C. E. Forrester House

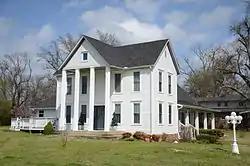

The C. E. Forrester House is a historic house at 140 Danville Road in Waldron, Arkansas. It is a two-story wood frame I-house, with an attached single-story wing extending from the rear of the center, giving it a common T-shaped plan. The original front facade has a two-story gable-roofed porch extending across part of it, while the south-facing side of the wing, now serving as the main entrance, has a vernacular Craftsman-style porch with a shed roof extending along its length. The house was built in 1896, with the wing added by 1904; it was built by Charlie Forrester, an Arkansas native who operated a number of retail and commercial business in Waldron.